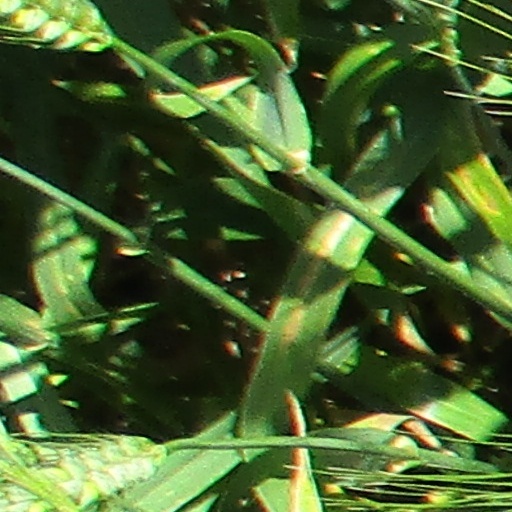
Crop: wheat